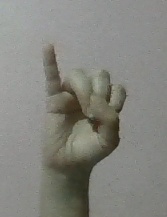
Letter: meem